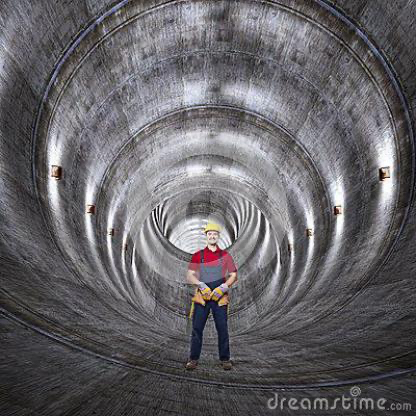
Objects in the image:
label: helmet